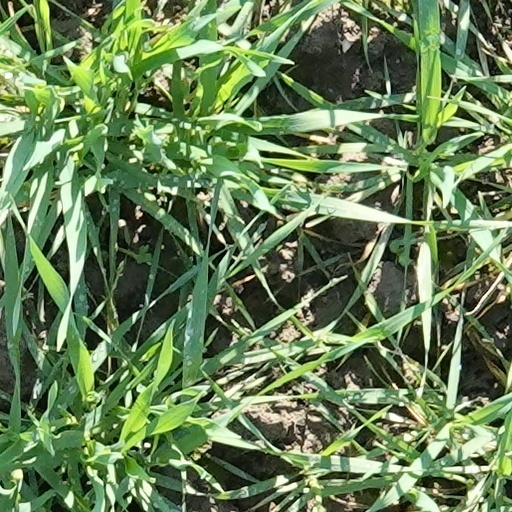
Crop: wheat